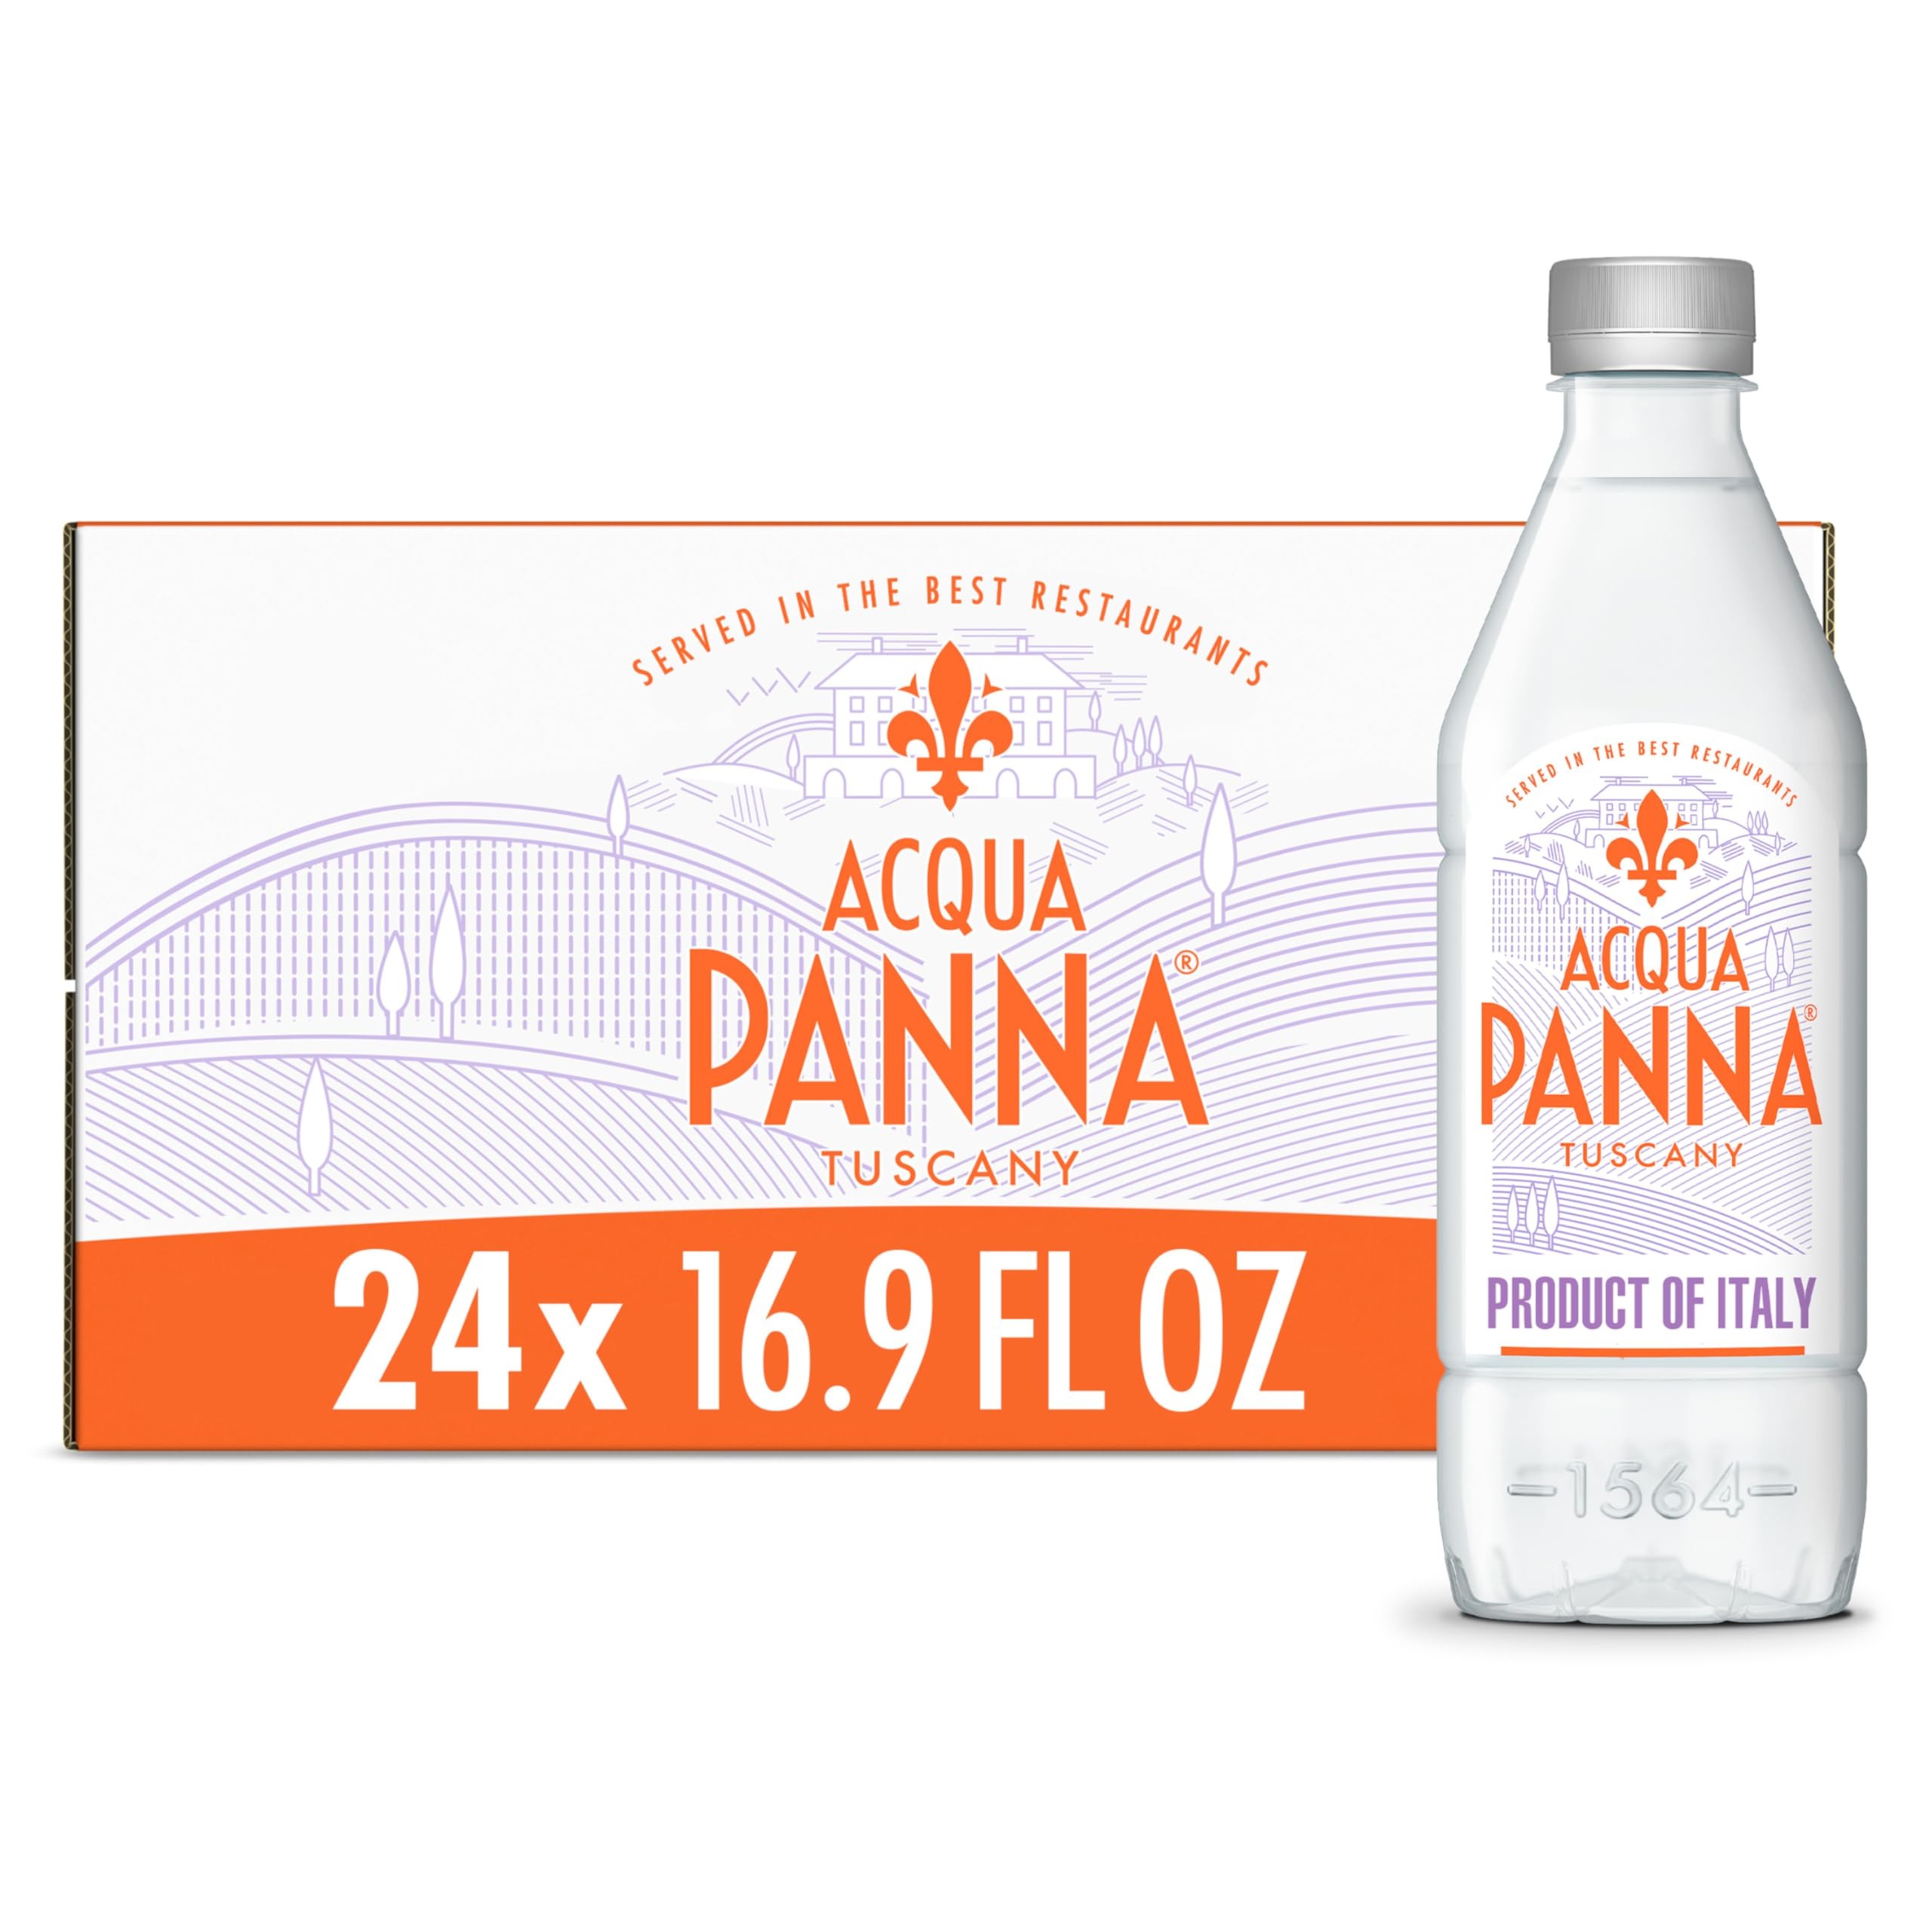
Item Name: Acqua Panna Natural Spring Water, 16.9 Fl. Oz. Plastic Bottles, Pack of 24
Bullet Point 1: Bottled at the source in Tuscany; Italy SNAP and EBT Eligible item
Bullet Point 2: 50% recycled plastic bottle excludes label amp cap amp fully recyclable
Bullet Point 3: The unique mineral balance of Acqua Panna offers an unmistakable taste that makes it perfect for pairing with food and wine; harmonizing and elevating each dining and taste experience.
Bullet Point 4: Crafted by nature; Acqua Panna is slowly filtered through the sun-drenched hills of Tuscany. It is a symbol of Tuscan taste - celebrating the richness of its history; heritage; and culture. Savor the unmistakable taste in every bottle. Acqua Panna
Bullet Point 5: Naturally Alkaline with a pH of 8.0 or higher
Value: 405.6
Unit: Fl Oz

Price: 44.425